Faro, Portugal

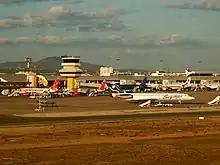
Faro International Airport

Administratively, the municipality is divided into four civil parishes ("freguesias"):